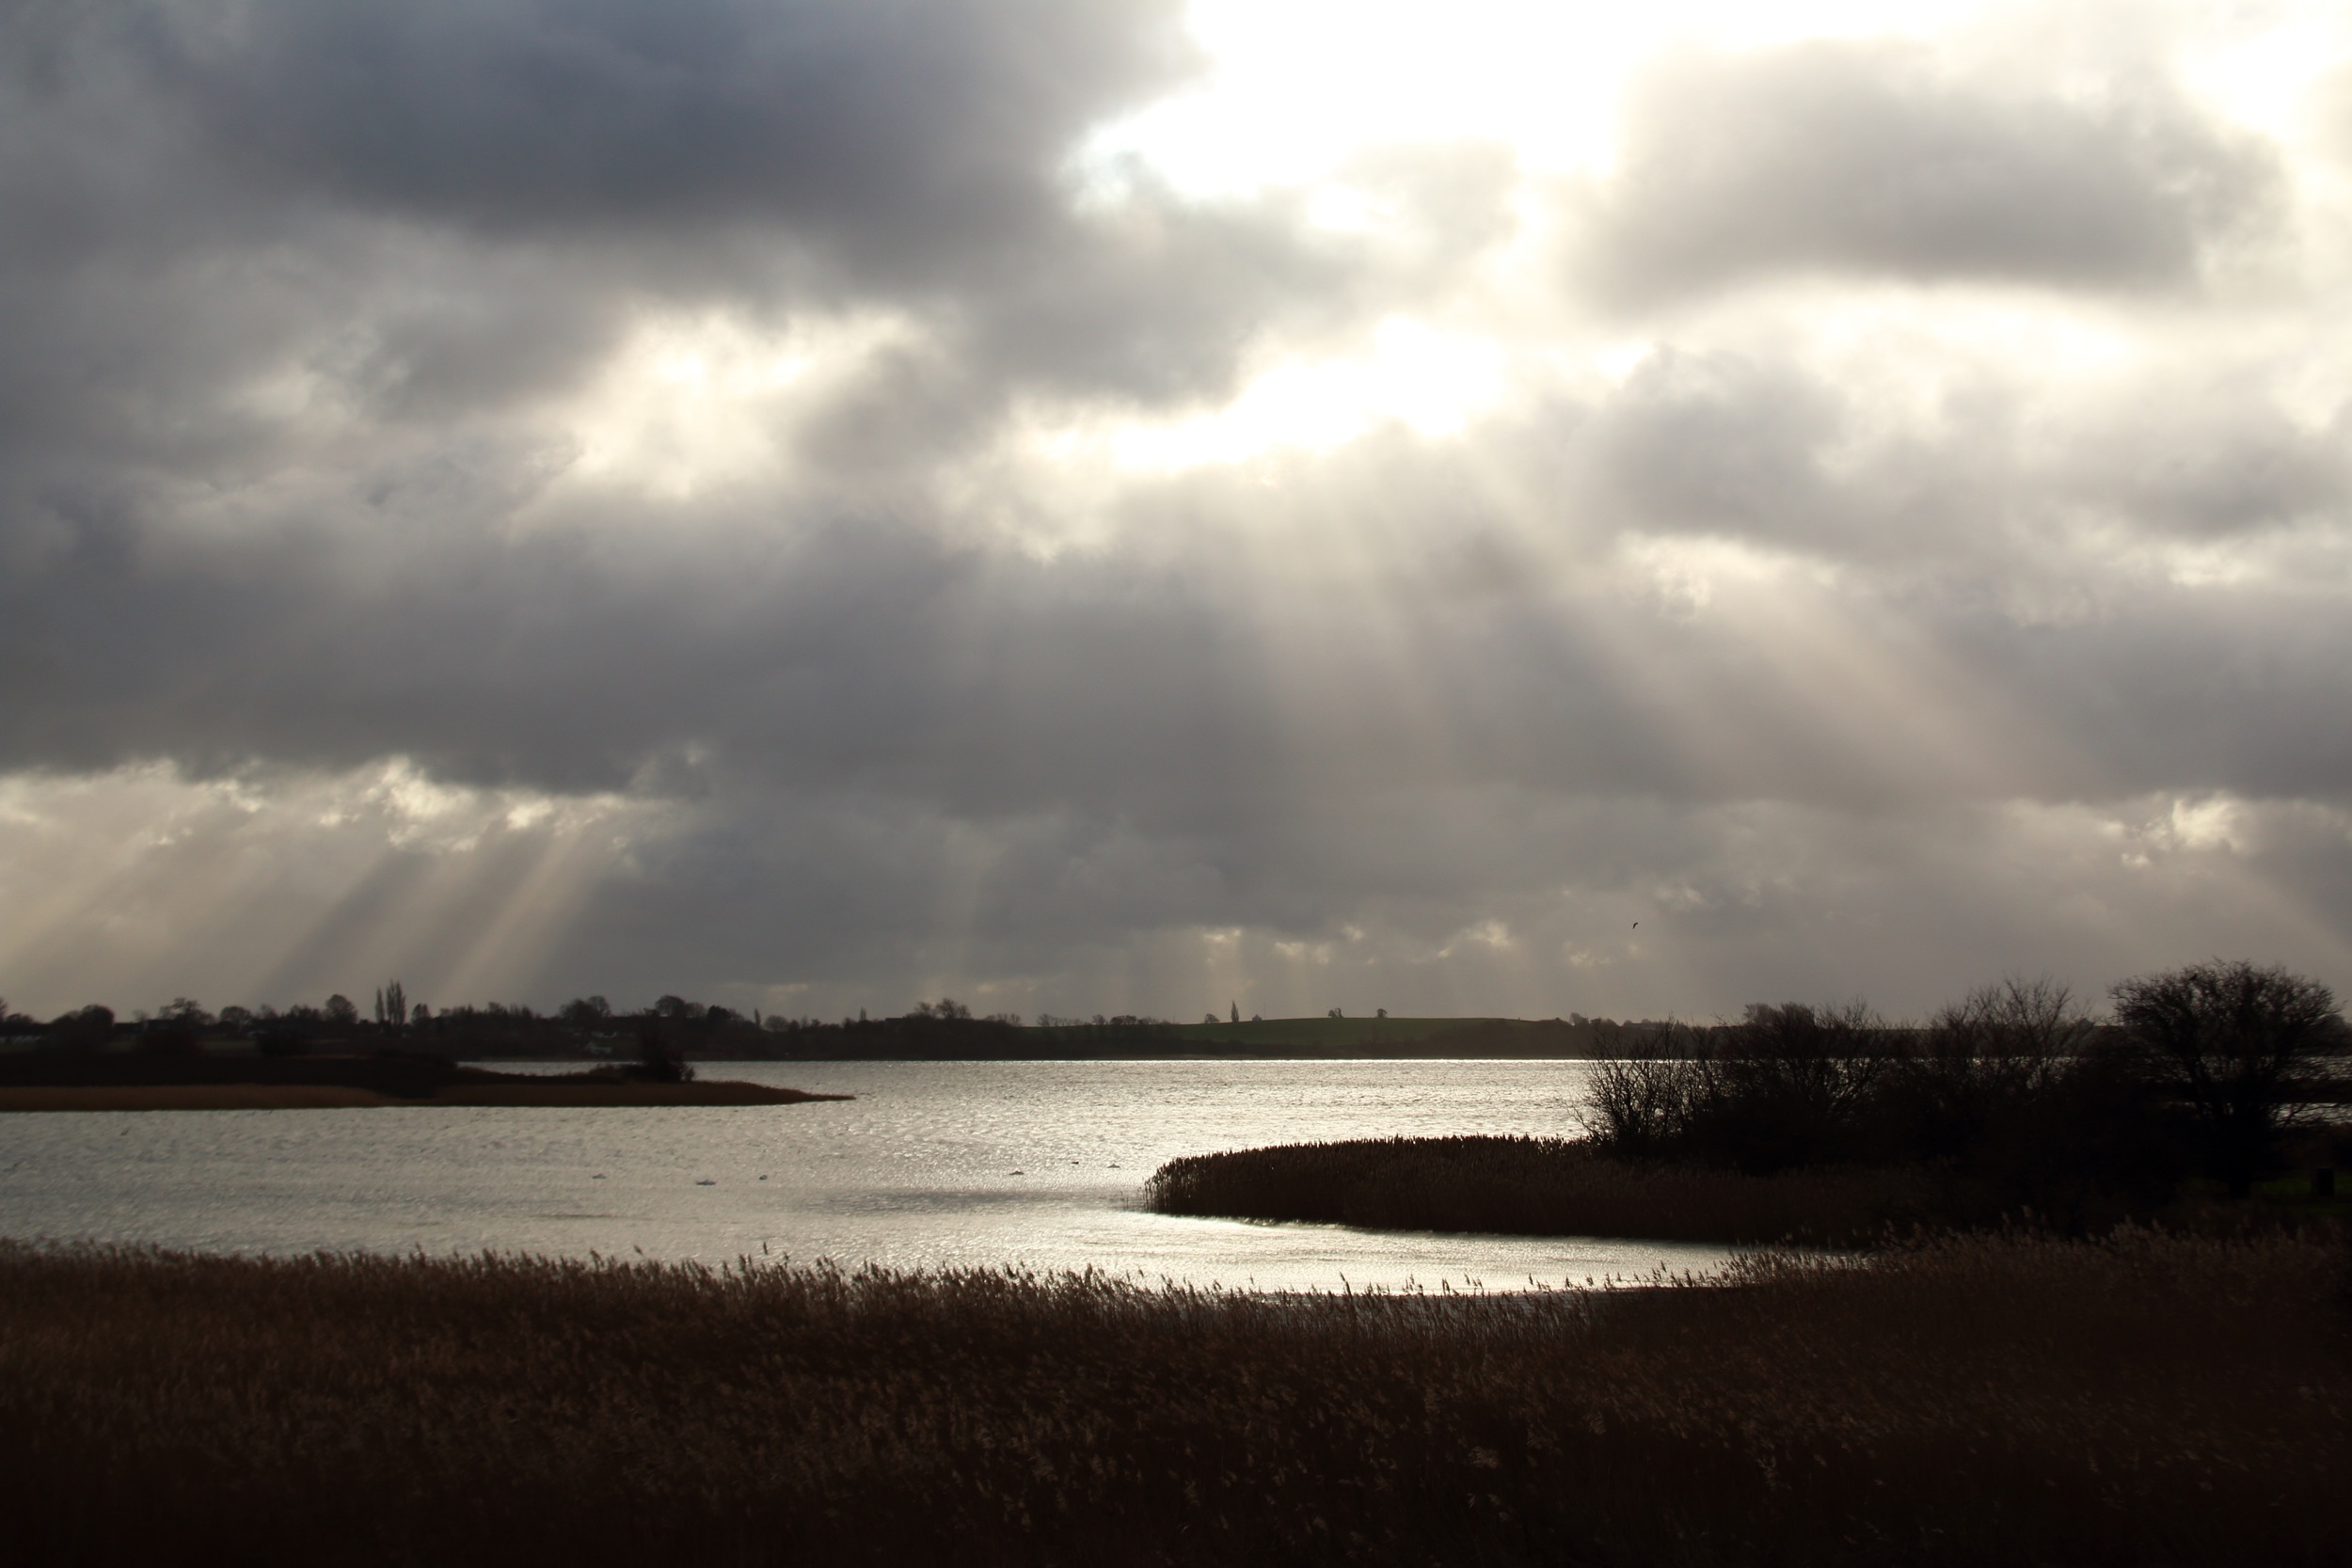
sea, coast, nature, horizon, marsh, cloud, sky, sun, sunrise, sunset, sunlight, air, morning, shore, lake, dawn, river, dusk, evening, reflection, weather, reservoir, body of water, clouds, wetland, denmark, loch, sun rays, meteorological phenomenon, atmospheric phenomenon